Farsley

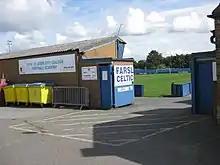
Throstle Nest football ground

Farsley is home to the non-League football team Farsley Celtic F.C. who play at The Citadel (formally known as Throstle Nest). They were formed in 2010 to replace Farsley Celtic A.F.C. after they were wound up but are seen as a continuation of the previous club.